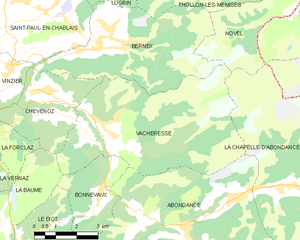
Carte des communes françaises Vacheresse